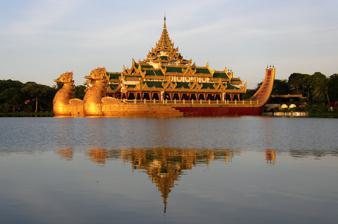
Building: Karaweik
Country: Myanmar
Year built: 1974
Palace in Yangon, Burma The Karaweik barge is on the eastern shores of Kandawgyi Lake Karaweik at night time Karaweik ( Burmese : ကရဝိက် ဖောင် [kəɹəweɪʔ pʰàʊɰ̃] ) or Karaweik Hall is a palace on the eastern shore of Kandawgyi Lake , Yangon , Burma . Etymology The word karaweik comes from Pali karavika ( ကရဝီက ), which is a mythical bird with a melodious cry. Design The barge was designed by Burmese architect U Ngwe Hlaing, who based it on the Pyigyimon royal barge . Construction Construction began in June 1972 and it was finished in October 1974. Structure The barge is a two-storied construction of concrete and stucco , reinforced by iron rods, with a pyatthat -topped roof, two reception halls and a conference room. [ unreliable source ] It houses a buffet restaurant today. References